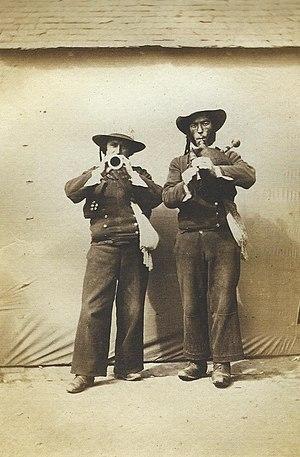
Plogastel-Saint-Germain
Plogastel-Saint-Germain [[plogastɛl sɛ̃ ʒɛʁmɛ̃] est une commune du département du Finistère, dans la région Bretagne, en France.